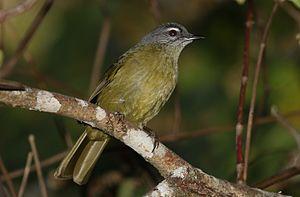
Arizelocichla est un genre de passereaux de la famille des Pycnonotidae. Il comprend douze espèces de bulbuls.